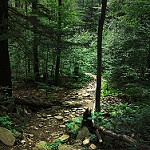
Label: forest